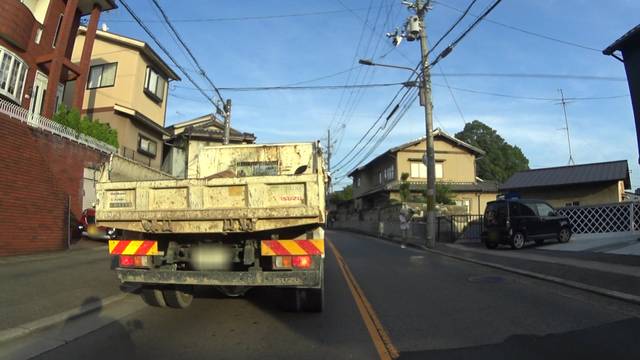
Region: Japan
Coordinates: 35.029, 135.708